Silaum silaus

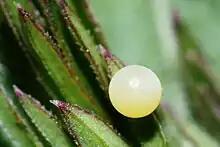
Egg of the butterfly "Papilio machaon" on a "Silaum silaus" host plant

"Silaum silaus" is an indicator of agriculturally unimproved meadows, and is part of a group (in the United Kingdom) of flowering plants specially associated with neutral grassland associated with low-nutrient regimes. This group is declining in the UK due to agricultural improvement, diffuse pollution and habitat fragmentation and hence "S. silaus" is on the United Kingdom Biodiversity Action Plan. At least three species of moth larvae in the UK use the plant as a food source – "Sitochroa palealis", "Agonopterix ciliella" and "Agonopterix yeatiana".